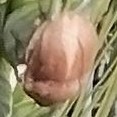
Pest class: occasional_pest